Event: Nepal Earthquake
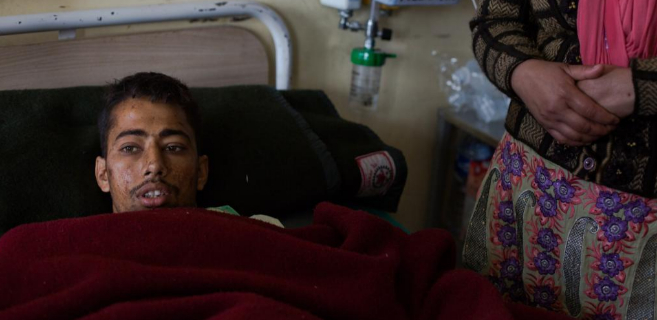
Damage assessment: no_damage